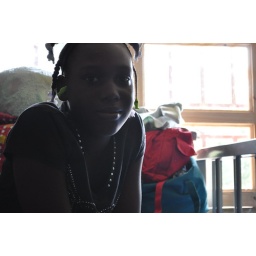
New beds in a new home